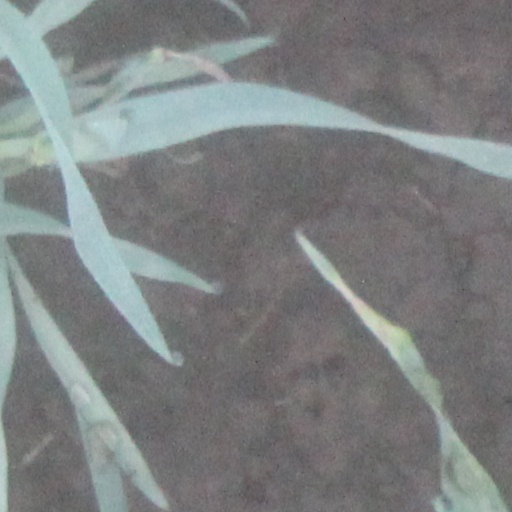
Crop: wheat